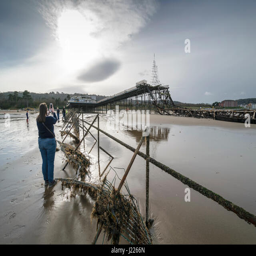
the collapse of the pier